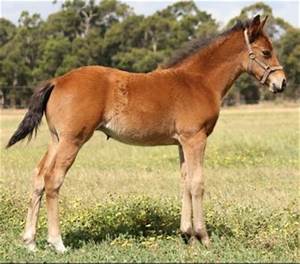
Label: cavallo